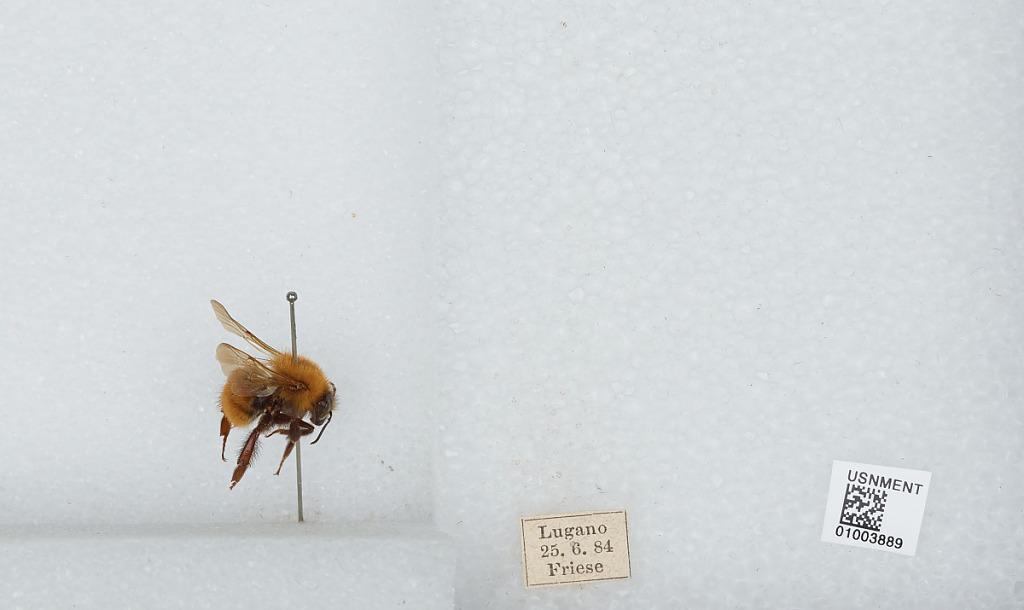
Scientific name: Bombus (Thoracobombus) humilis Illiger
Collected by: Friese
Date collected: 1884-6-25
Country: Switzerland
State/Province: Ticino
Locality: Lugano
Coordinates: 46.0087, 8.95548